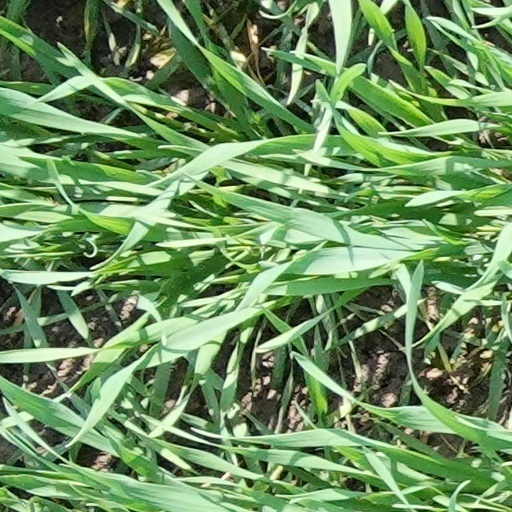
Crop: wheat